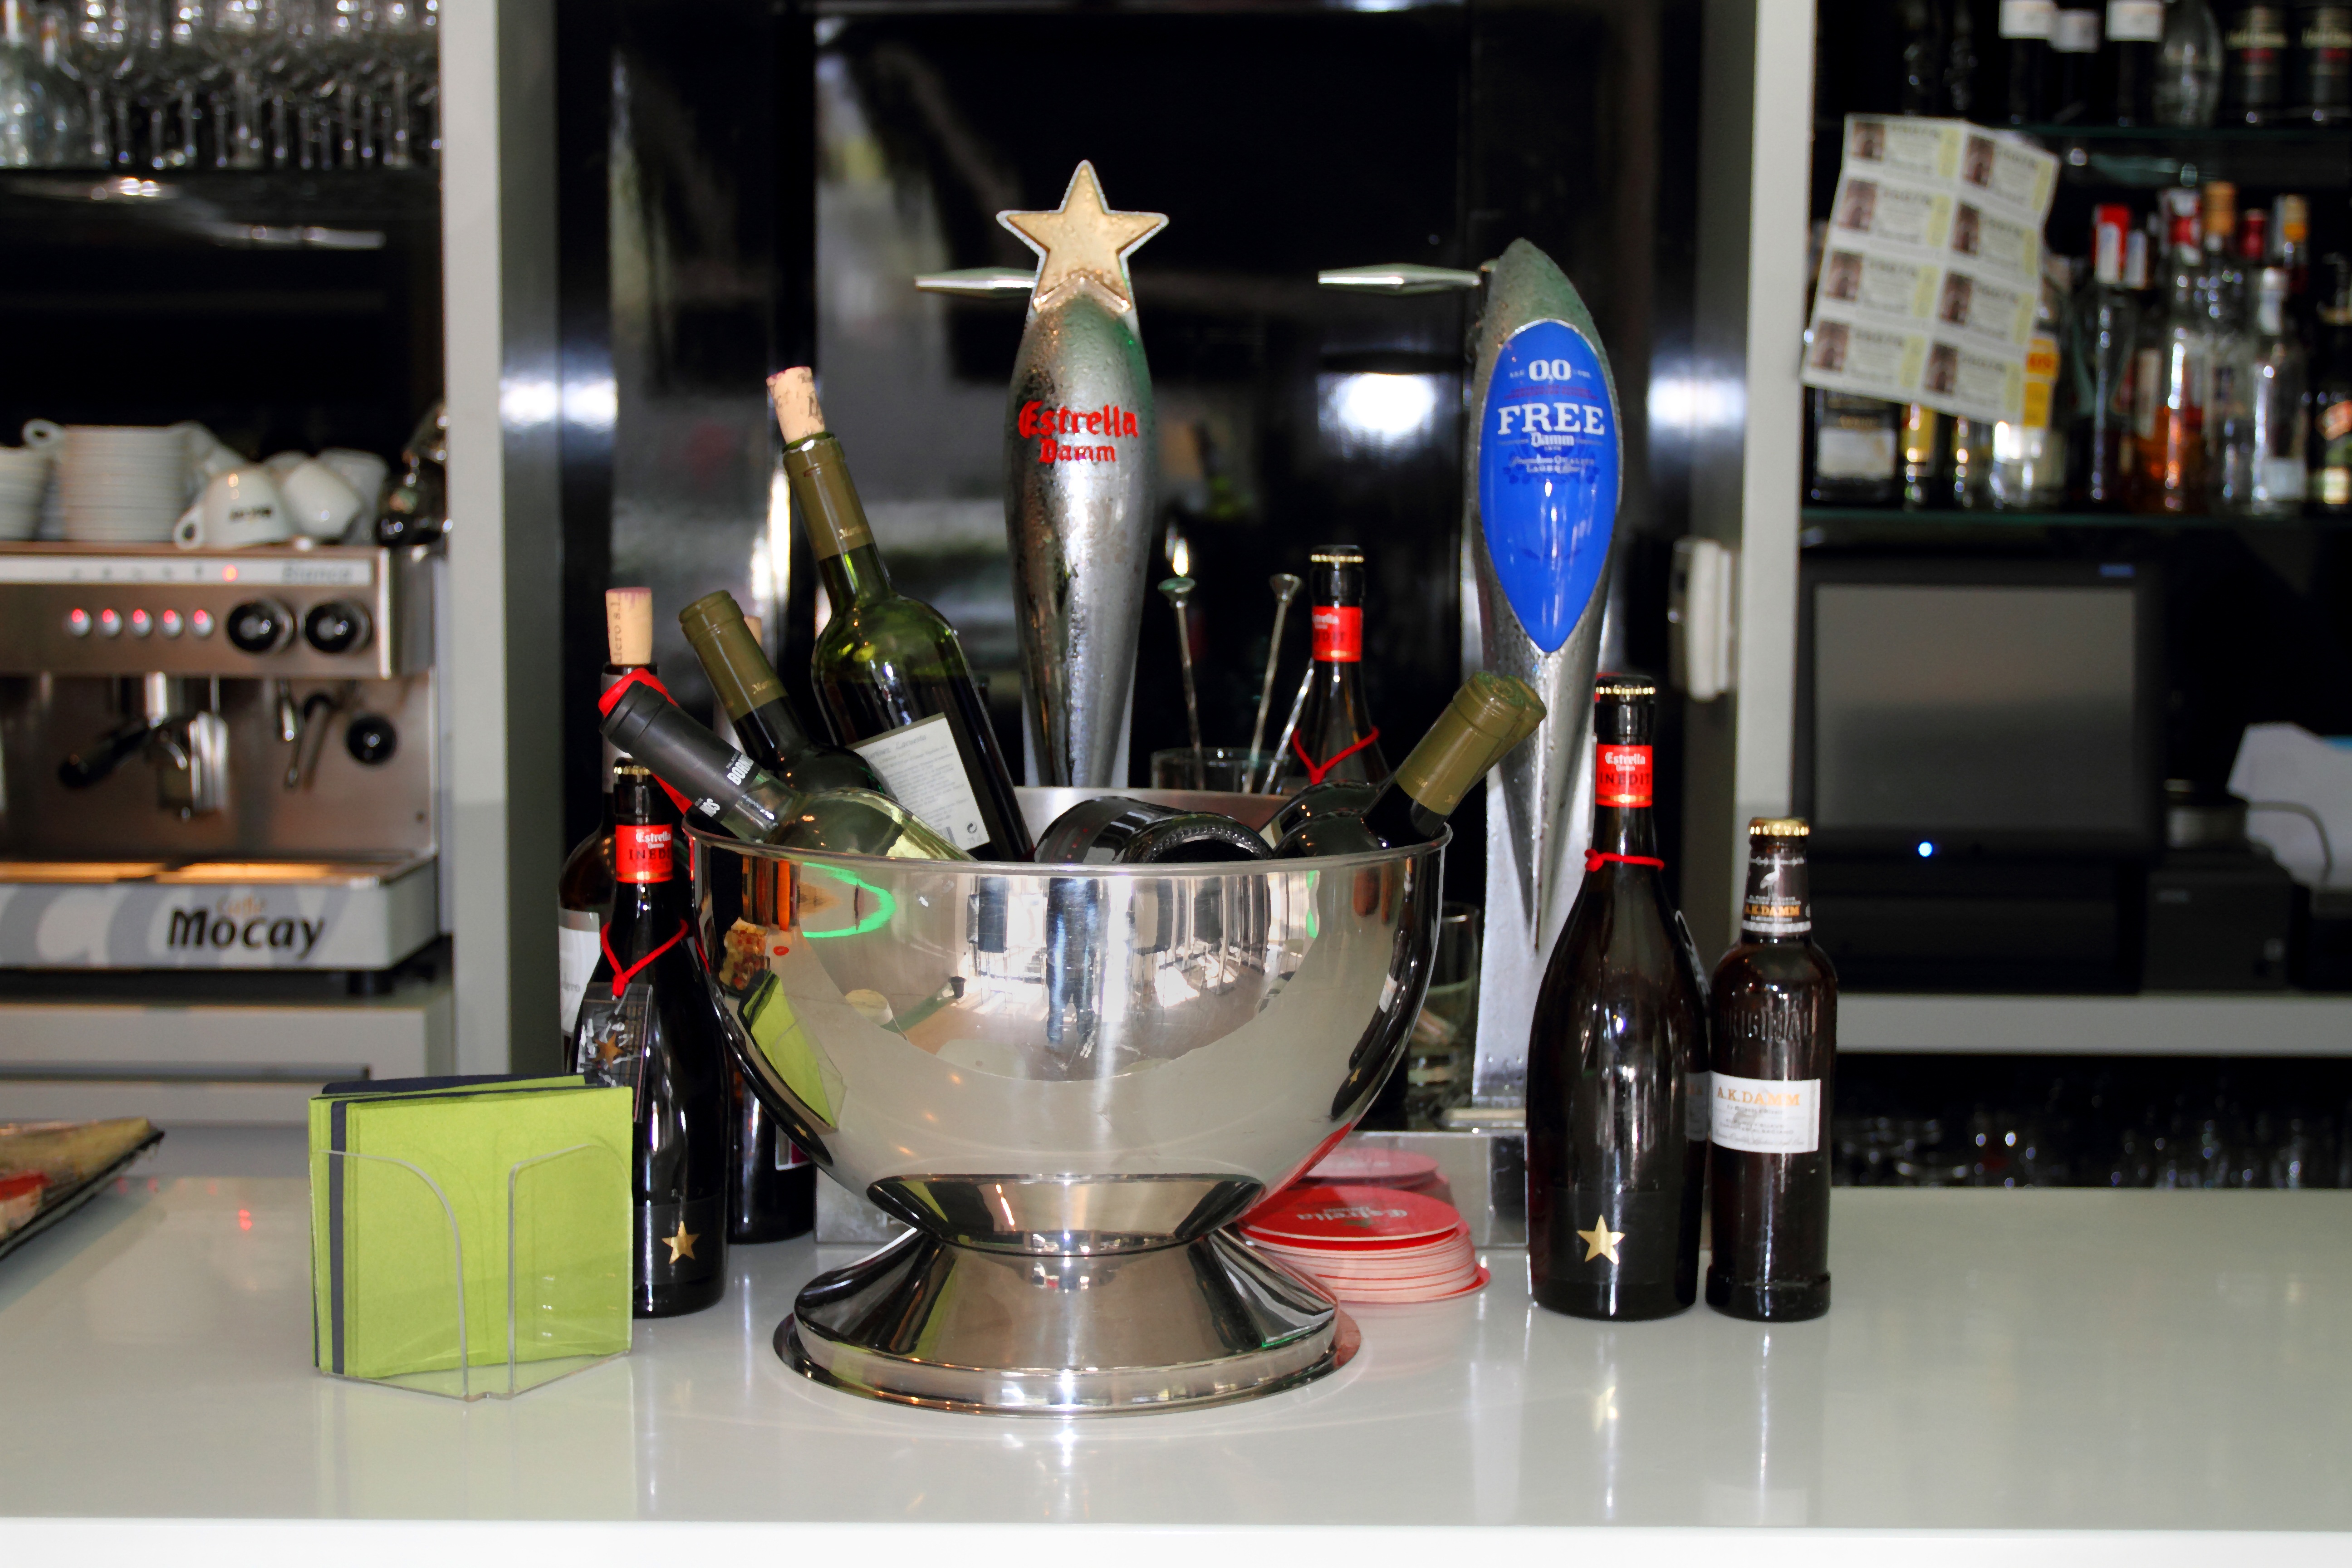
coffee, restaurant, food, machine, drink, tray, drinks, pub